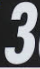
Number: 3